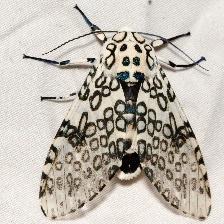
Species: GIANT LEOPARD MOTH